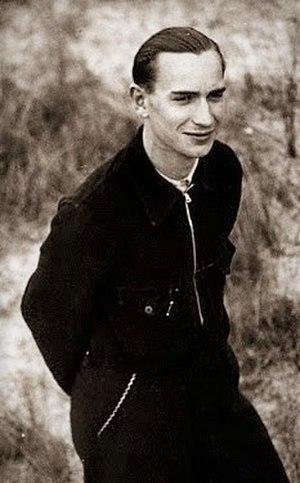
Jean Burgers (1917-1944) résistant belge exécuté à Buchenwald en septembre 1944.
L’Athénée royal Victor Horta est un établissement d'enseignement fondamental et secondaire situé à Saint-Gilles et Forest. Fondé en 1880, il porte ce nom depuis 1996. L'école ne doit pas être confondue avec l'Athénée technique Victor Horta d'Evere.
Jean Burgers, né à Schaerbeek, le 6 juillet 1917, mort exécuté par pendaison à Buchenwald entre le 3 et le 6 septembre 1944, est un héros de la résistance belge durant la Seconde Guerre mondiale, commandant national du Groupe G.